Sunday, Cruddy Sunday

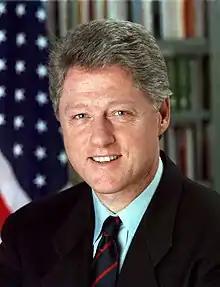
Former president Bill Clinton was parodied in the episode.

The episode pokes fun at U.S. President Bill Clinton. In their list "15 Simpsons Moments That Perfectly Captured Their Eras", Genevieve Koski, Josh Modell, Noel Murray, Sean O'Neal, Kyle Ryan, and Scott Tobias of "The A.V. Club" wrote "By the time this episode aired [...], the nation had endured more than a year of the Lewinsky scandal. The episode debuted a month after the House impeached Clinton, but less than two weeks before the Senate's impeach/acquit vote, so an air of uncertainty lingered over an otherwise lightweight episode about Homer organizing a Super Bowl trip." Wally covers his mouth with a glass when he mentions the names of Bill and Hillary, who he hears will be watching the Super Bowl. In a scene in the episode, Clinton calls to congratulate the Super Bowl victors from the Oval Office, but is distracted by Al Gore measuring a window. As Scully recalls, at the time, the "Simpsons" writers were confident Gore would win the 2000 presidential election, which eventually was marginally, and controversially, won by George W. Bush.